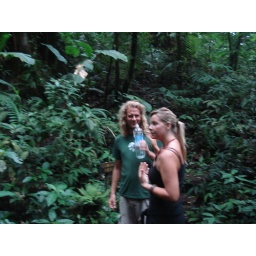
Walking in the cloud forest of Santa Elena, Costa Rica